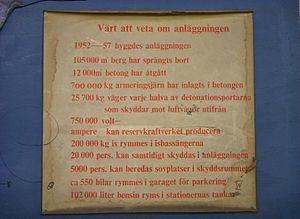
L'abri de Katarinaberget est un abri antiatomique situé sous la colline Katarina dans le centre de Stockholm en Suède.